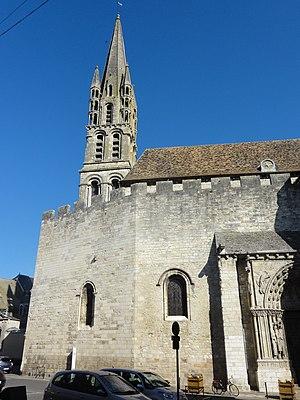
Nef, élévation sud.
La Collégiale Notre-Dame-du-Fort est une église paroissiale catholique, dédiée à Notre-Dame, située dans la commune française d'Étampes et le département de l'Essonne. C'est une ancienne collégiale, associée au château royal situé à proximité. Elle a été fondée vers 1022 par le roi Robert le Pieux. Seule la petite crypte sous le chœur subsiste de cette collégiale primitive, achevée vers le milieu du XIᵉ siècle. Sans doute en raison de ses petites dimensions, elle est remplacée par une nouvelle église construite pendant cinq campagnes très rapprochées entre 1130 et 1160, plus une pour le portail royal au sud qui est l'un des éléments les plus remarquables de l'église. Dans son ensemble, l'architecture de l'église, empreinte d'influences parisiennes et champenoises, montre toutes les étapes de la genèse de l'architecture gothique, mais c'est toutefois le style roman tardif qui domine. Le clocher est le produit de trois autres campagnes de construction jusqu'en 1180 environ, et compte parmi les plus élégants d'Île-de-France.